Szeged Transport Ltd.

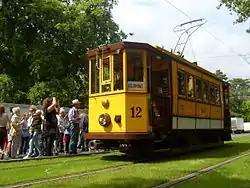
Tramcar MWG at Széchenyi square

The Szeged Transport Ltd. was established in 1885. The first tramways were launched on October 1, 1908.